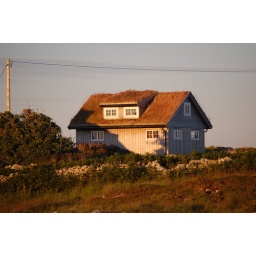
A house in Aird Thiar, Carna, with a grass roof